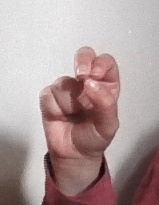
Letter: gaaf